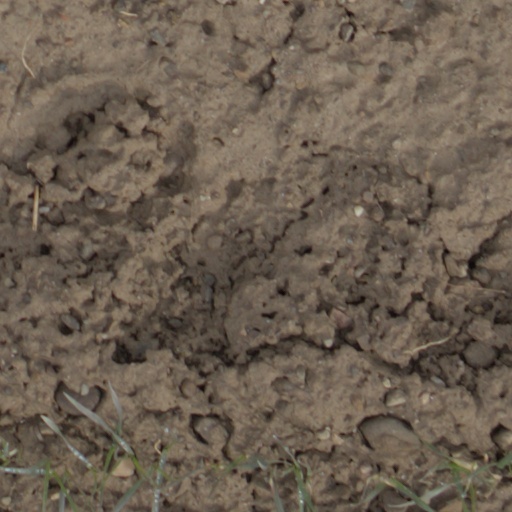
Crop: wheat